French ship Vengeur du Peuple

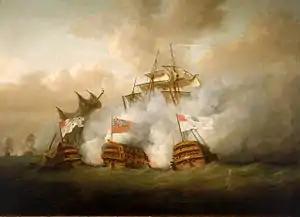
HMS "Brunswick" simultaneously engaging "Vengeur du Peuple" and "Achille". By Nicholas Pocock.

Prevented from cutting the French line ahead of "Achille", HMS "Brunswick" turned and tried to cross aft of her, between "Achille" and "Vengeur". Seeing the manoeuvre, Renaudin also accelerated to close this new gap, and "Brunswick" and "Vengeur" collided, the anchor of "Brunswick" becoming entangled in the rigging of "Vengeur". "Vengeur" fired an entire broadside at point-blank range, but was then unable to fire her main batteries again, the ships being so close as to prevent French gunners from ramming ammunition into their guns; in contrast, British gunners used rammers with semi-rigid rope handles instead of wooden handles, and were able to reload and maintain a sustained fire, riddling "Vengeur" with holes. The fight went on for four hours, until "Brunswick", after shattering the rudder of "Vengeur" to prevent her from manoeuvring, separated at 12:45. Her fire also opened a large hole in the hull of "Vengeur".